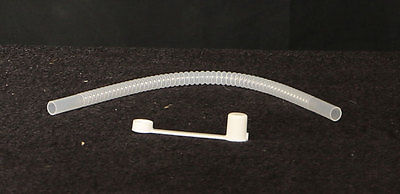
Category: mug